Passion Play

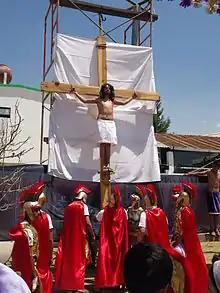
Reenactment of the crucifixion of Jesus in Texcoco, Mexico

The origin and development of Passion Plays in Great Britain can be traced back to one of the earliest pieces of theatre in Britain, which was the Quem Quaeritis: four lines spoken by two choirs addressing each other in a dramatic form. It can also be traced back to the liturgical drama used within the church and the Corpus Christi festivals which took place outside the church.